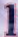
Number: 1